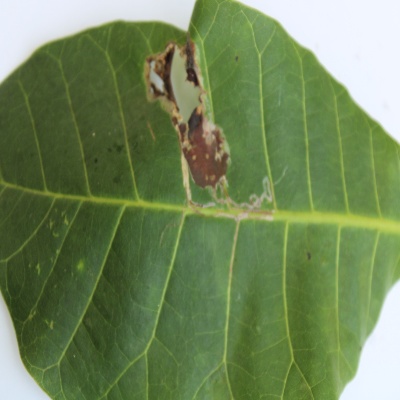
Crop: Cashew
Condition: leaf miner